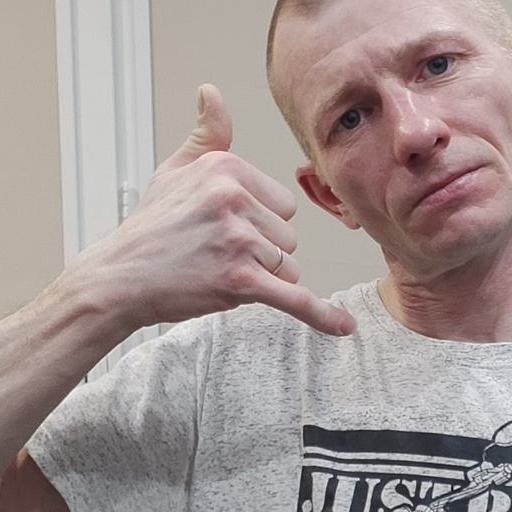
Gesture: call